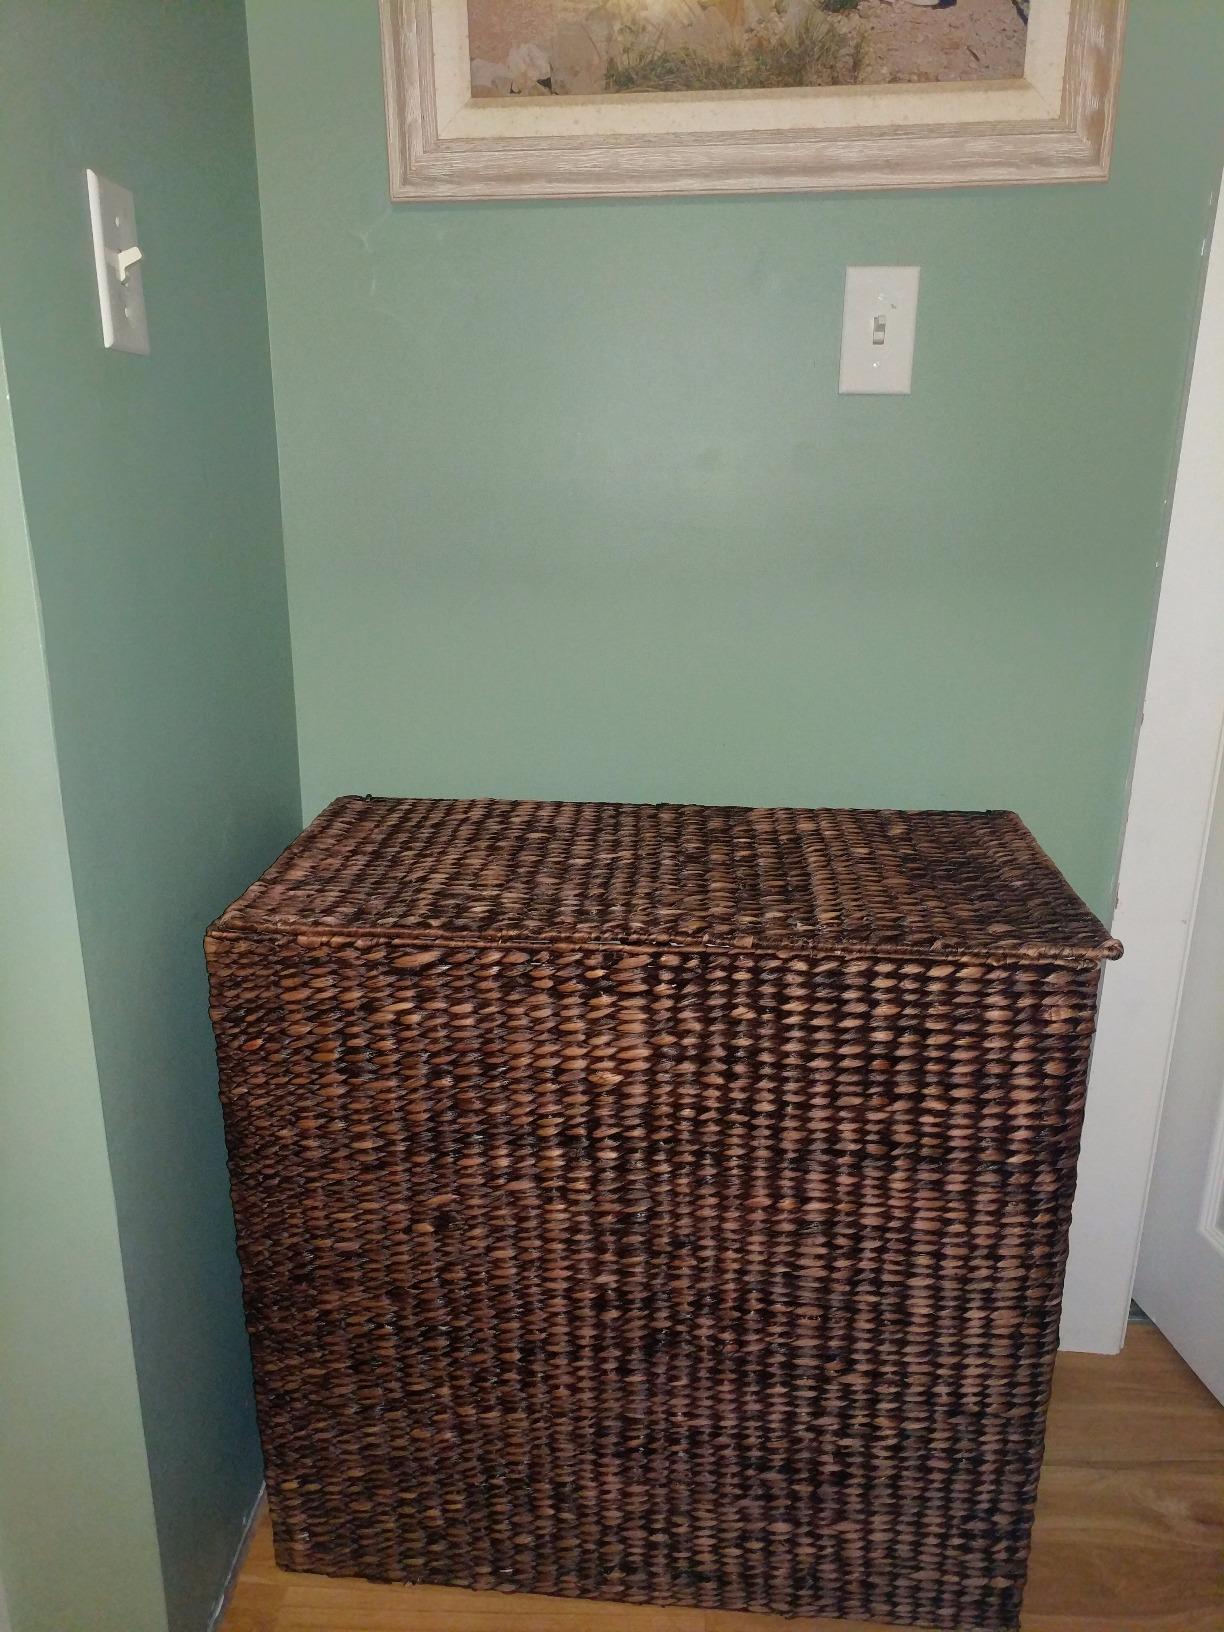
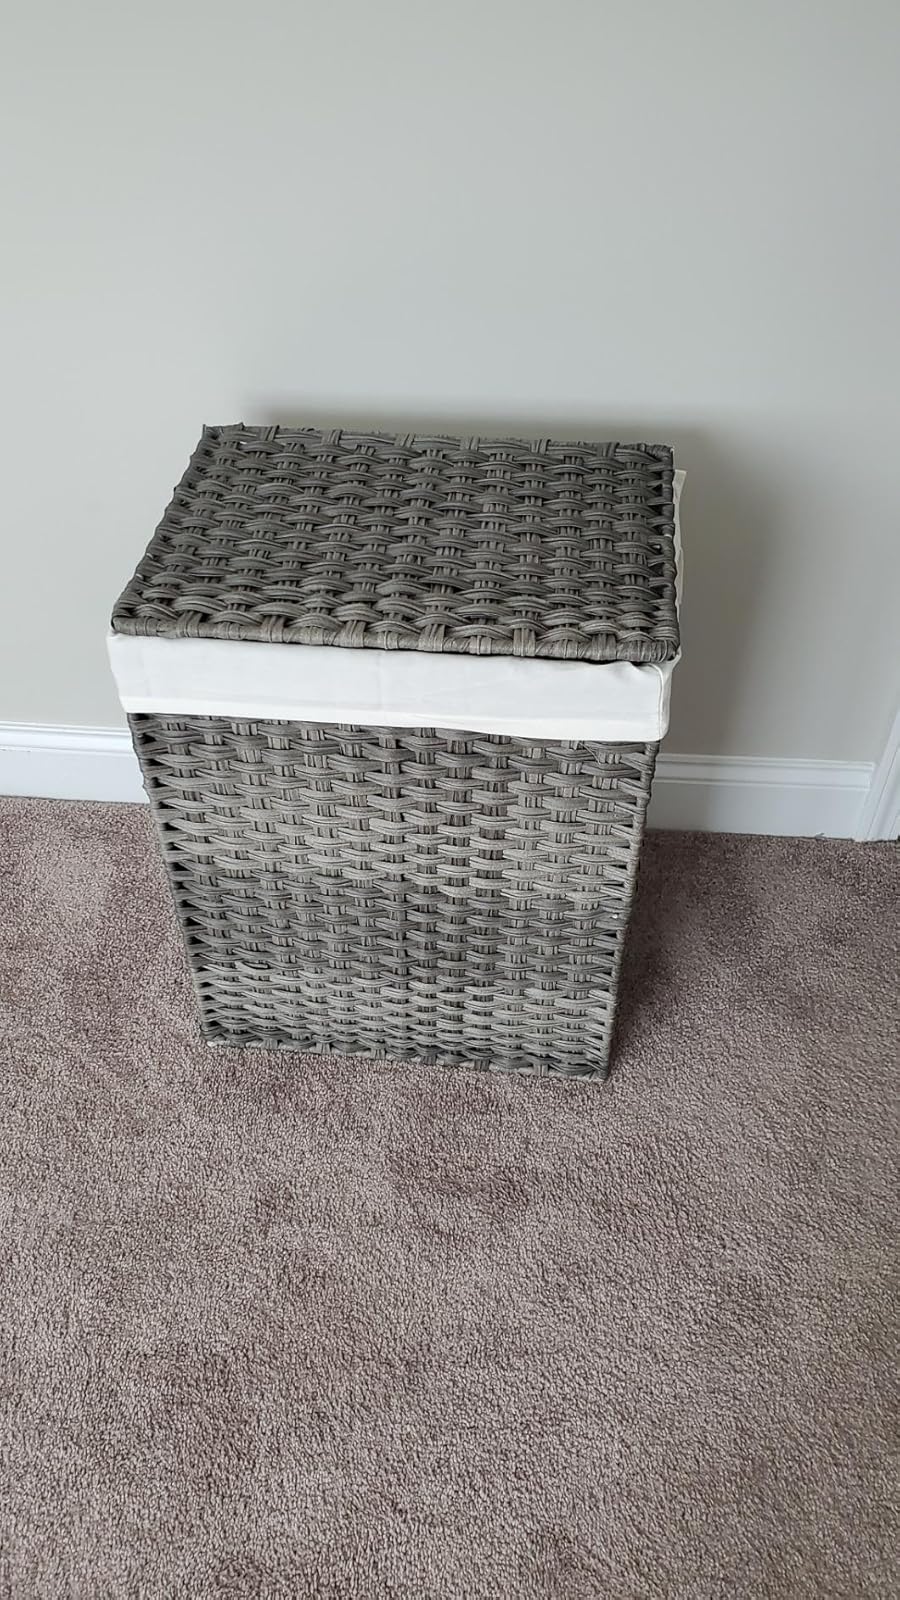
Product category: items_hamper
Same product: no